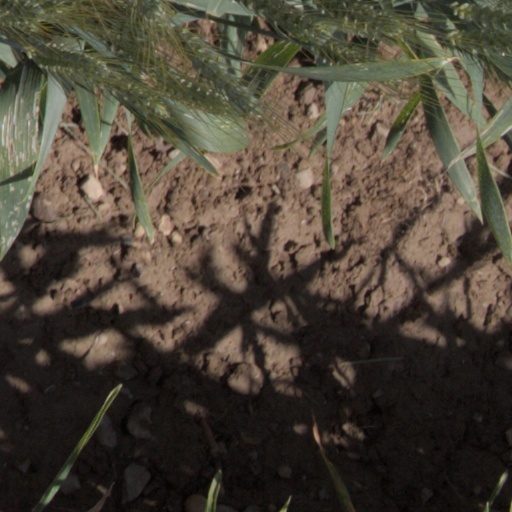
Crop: wheat